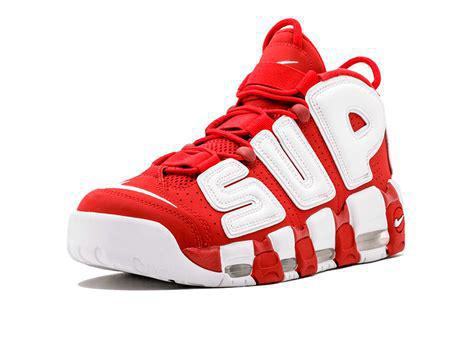
Brand: Nike
Model: Air More Uptempo